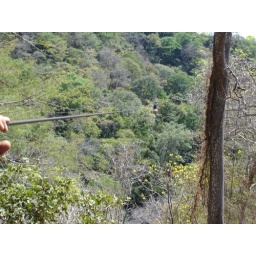
That spec is Liz flying above the trees